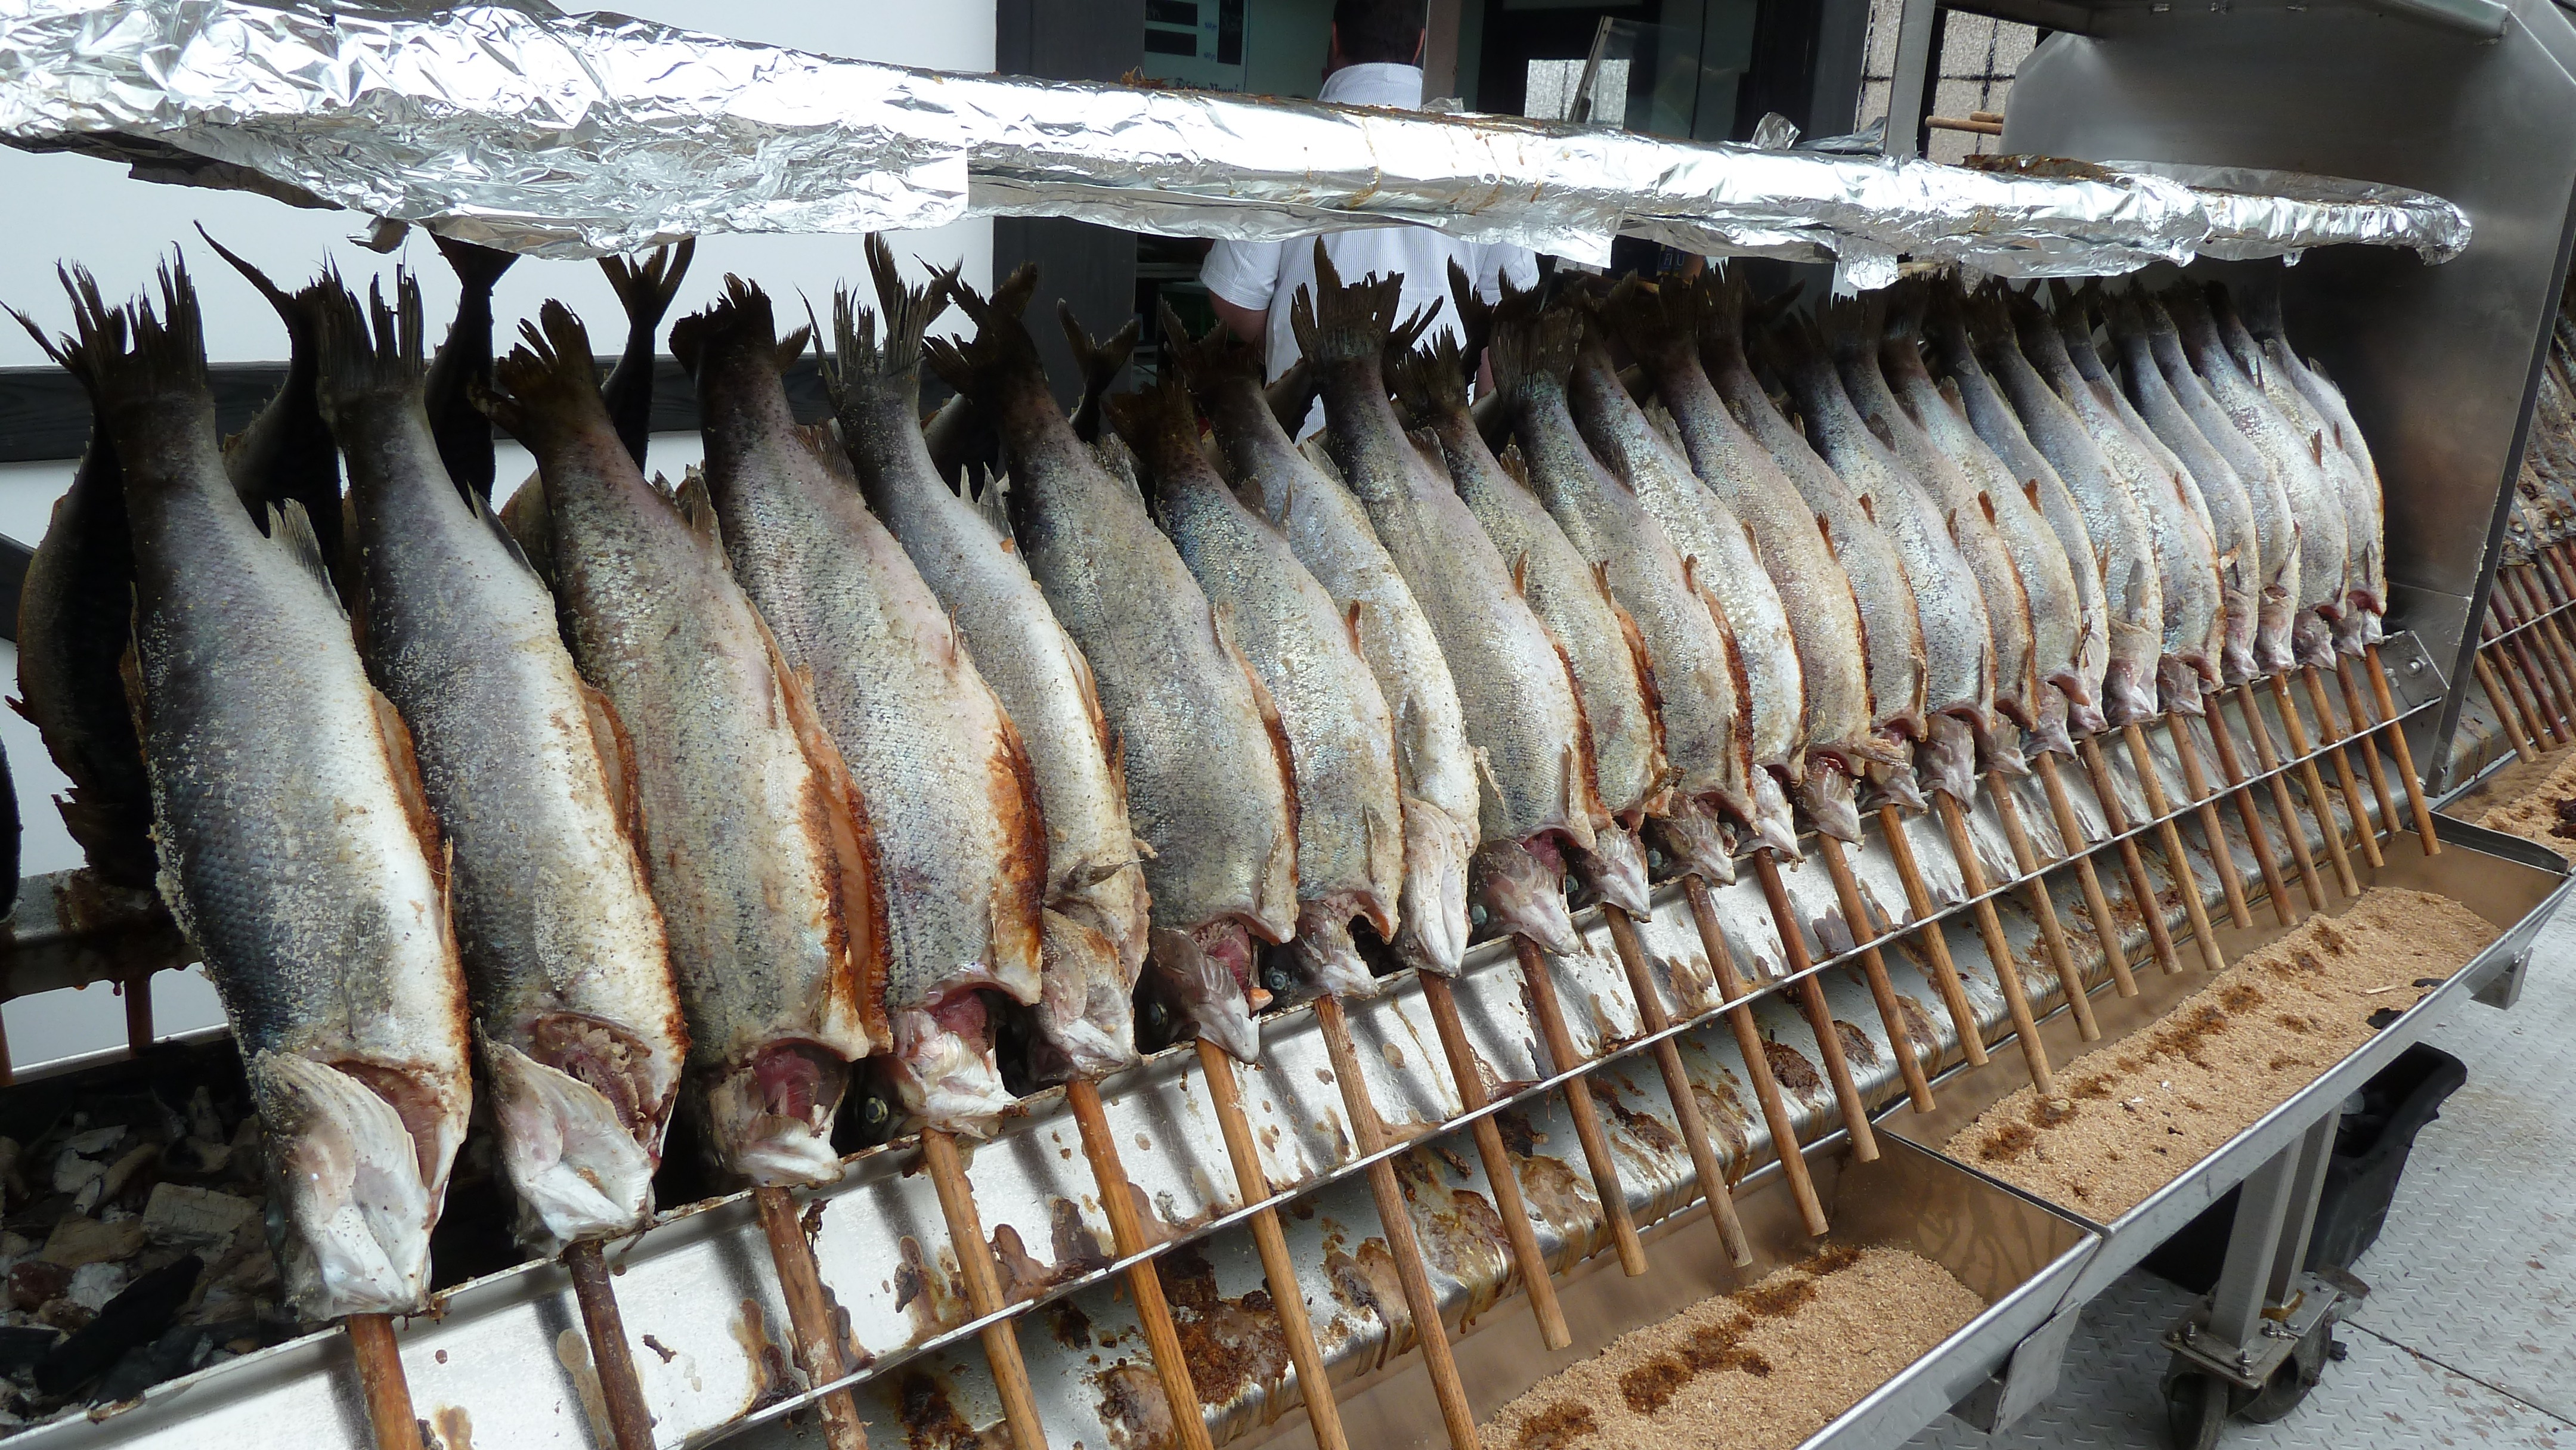
food, fish, sardine, smoked, cod, barbecue grill, steckerlfisch, outdoor grill